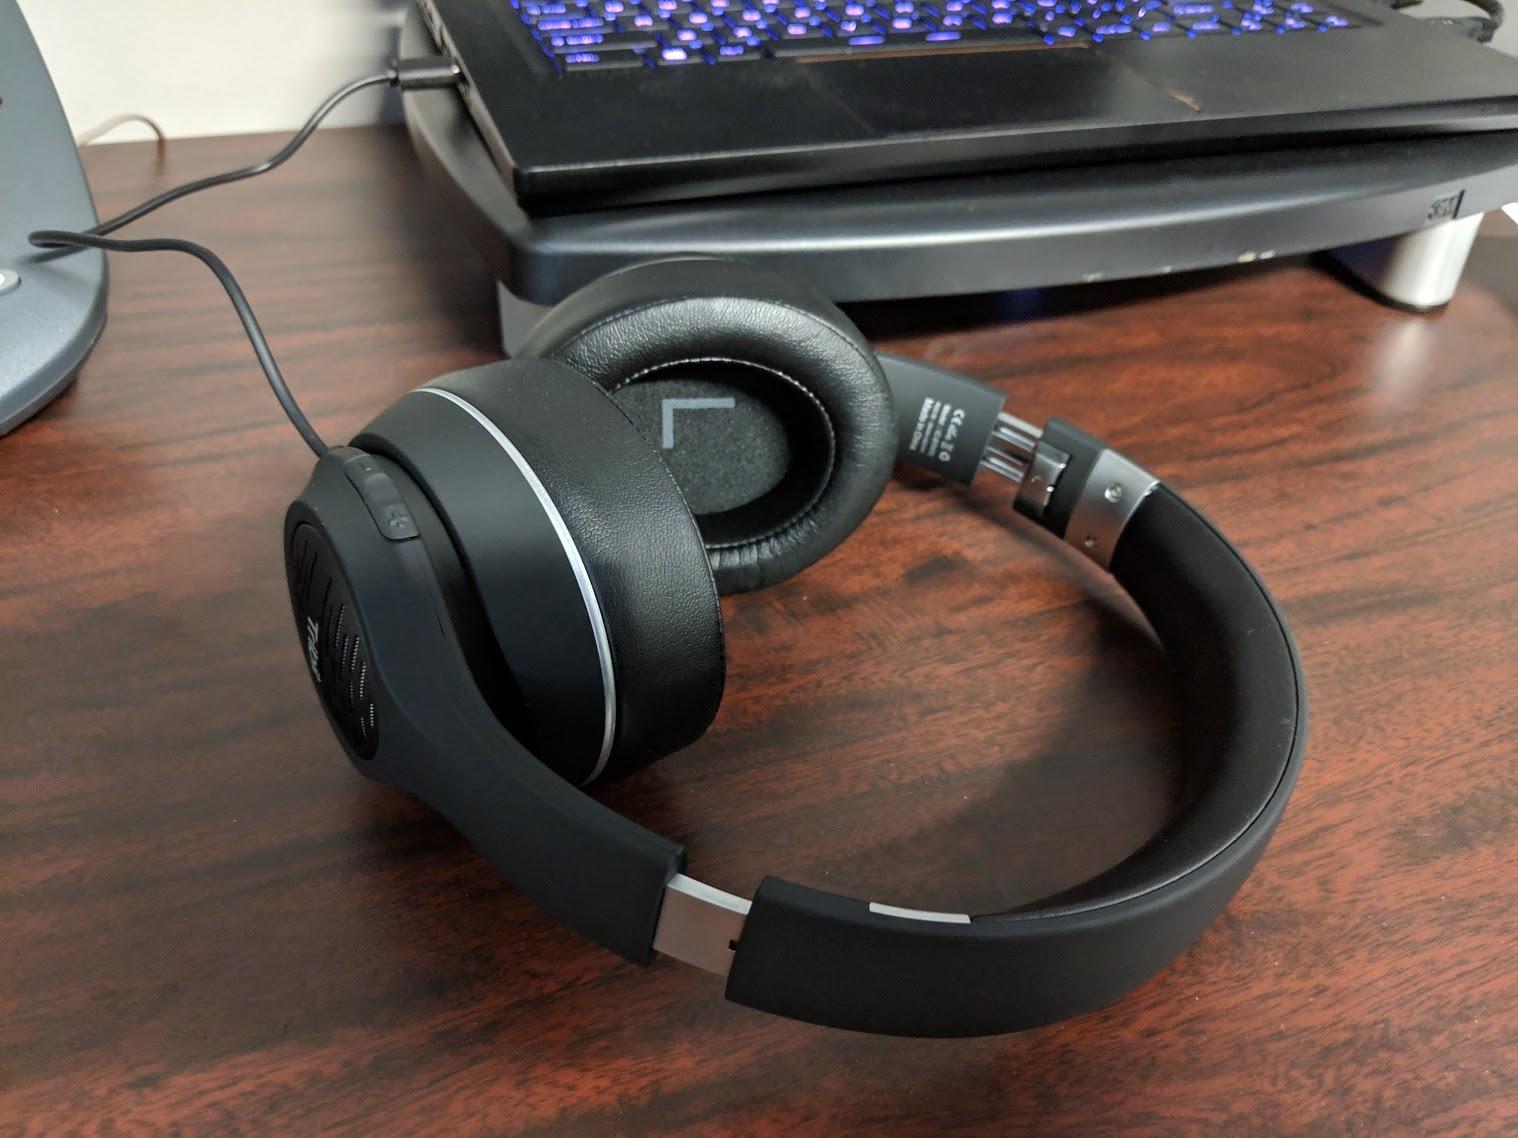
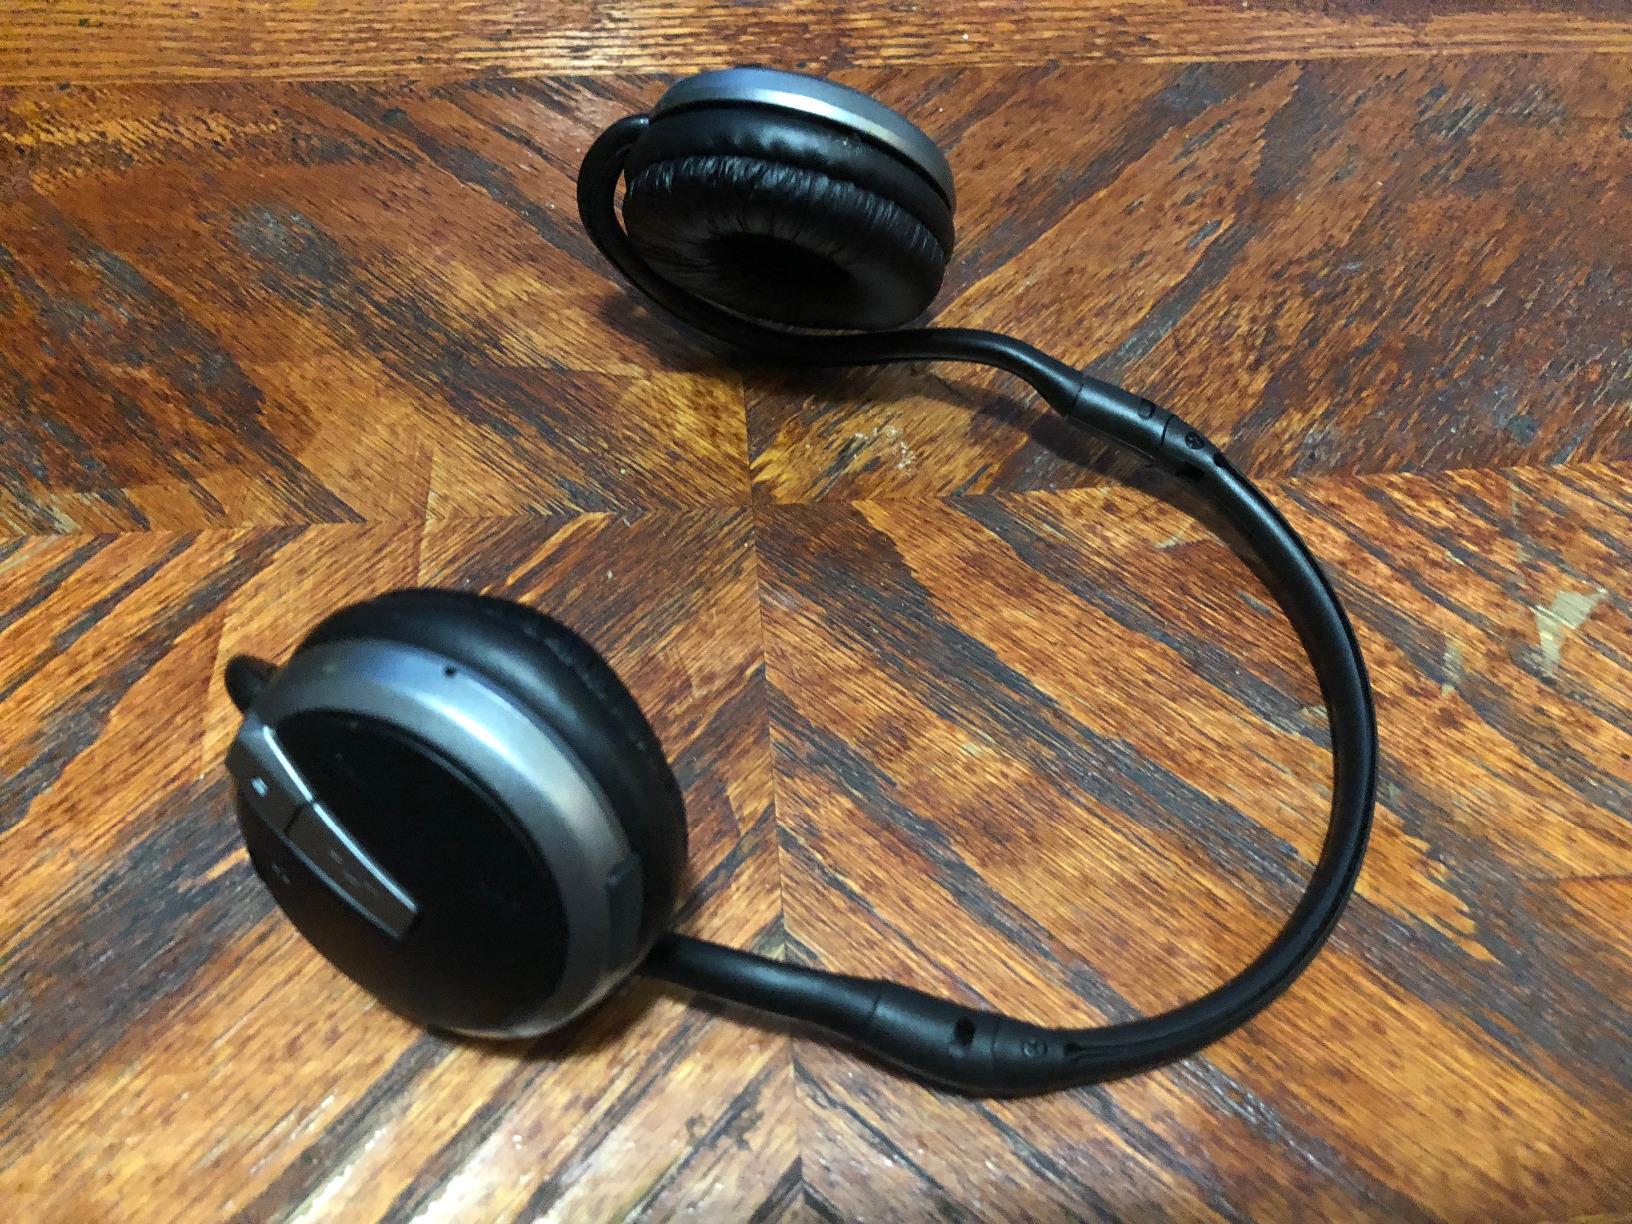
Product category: headphones
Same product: no